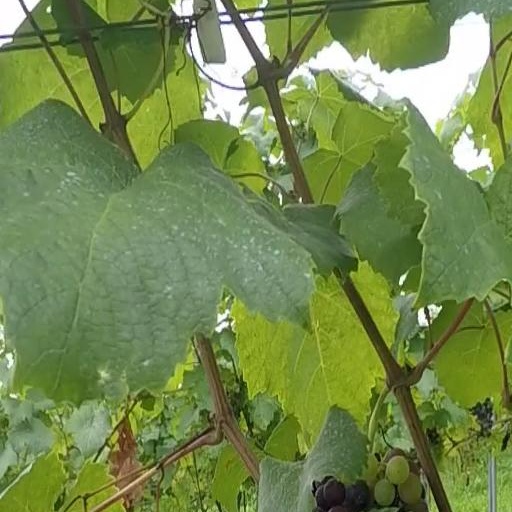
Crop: grape